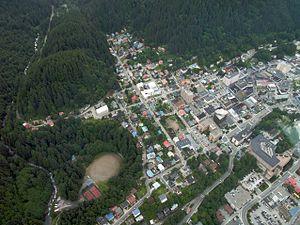
L'aménagement du territoire aux États-Unis désigne l'ensemble des politiques mises en œuvre par les collectivités américaines sur le territoire national. Il est le résultat d'actions réfléchies et choisies afin de réduire les inégalités économiques ou sociales à l'échelle du pays.